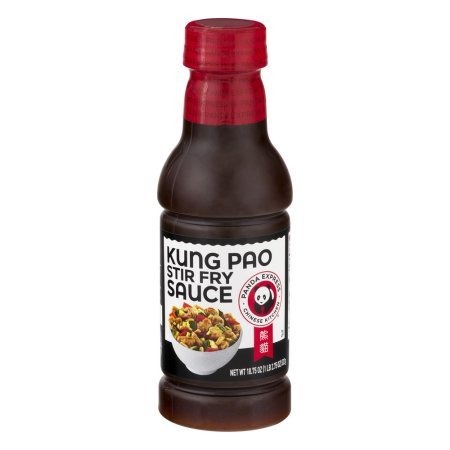
Item Name: Panda Express Kung Pao Stir Fry Sauce, 18.75 OZ (Pack of 12)
Value: 225.0
Unit: Fl Oz

Price: 93.51